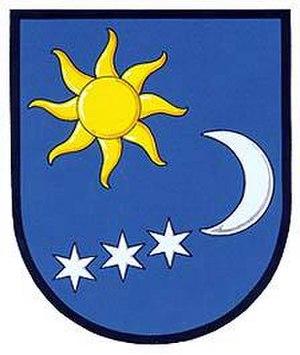
Světlá Hora est une commune du district de Bruntál, dans la région de Moravie-Silésie, en République tchèque. Sa population s'élevait à 1 424 habitants en 2018.